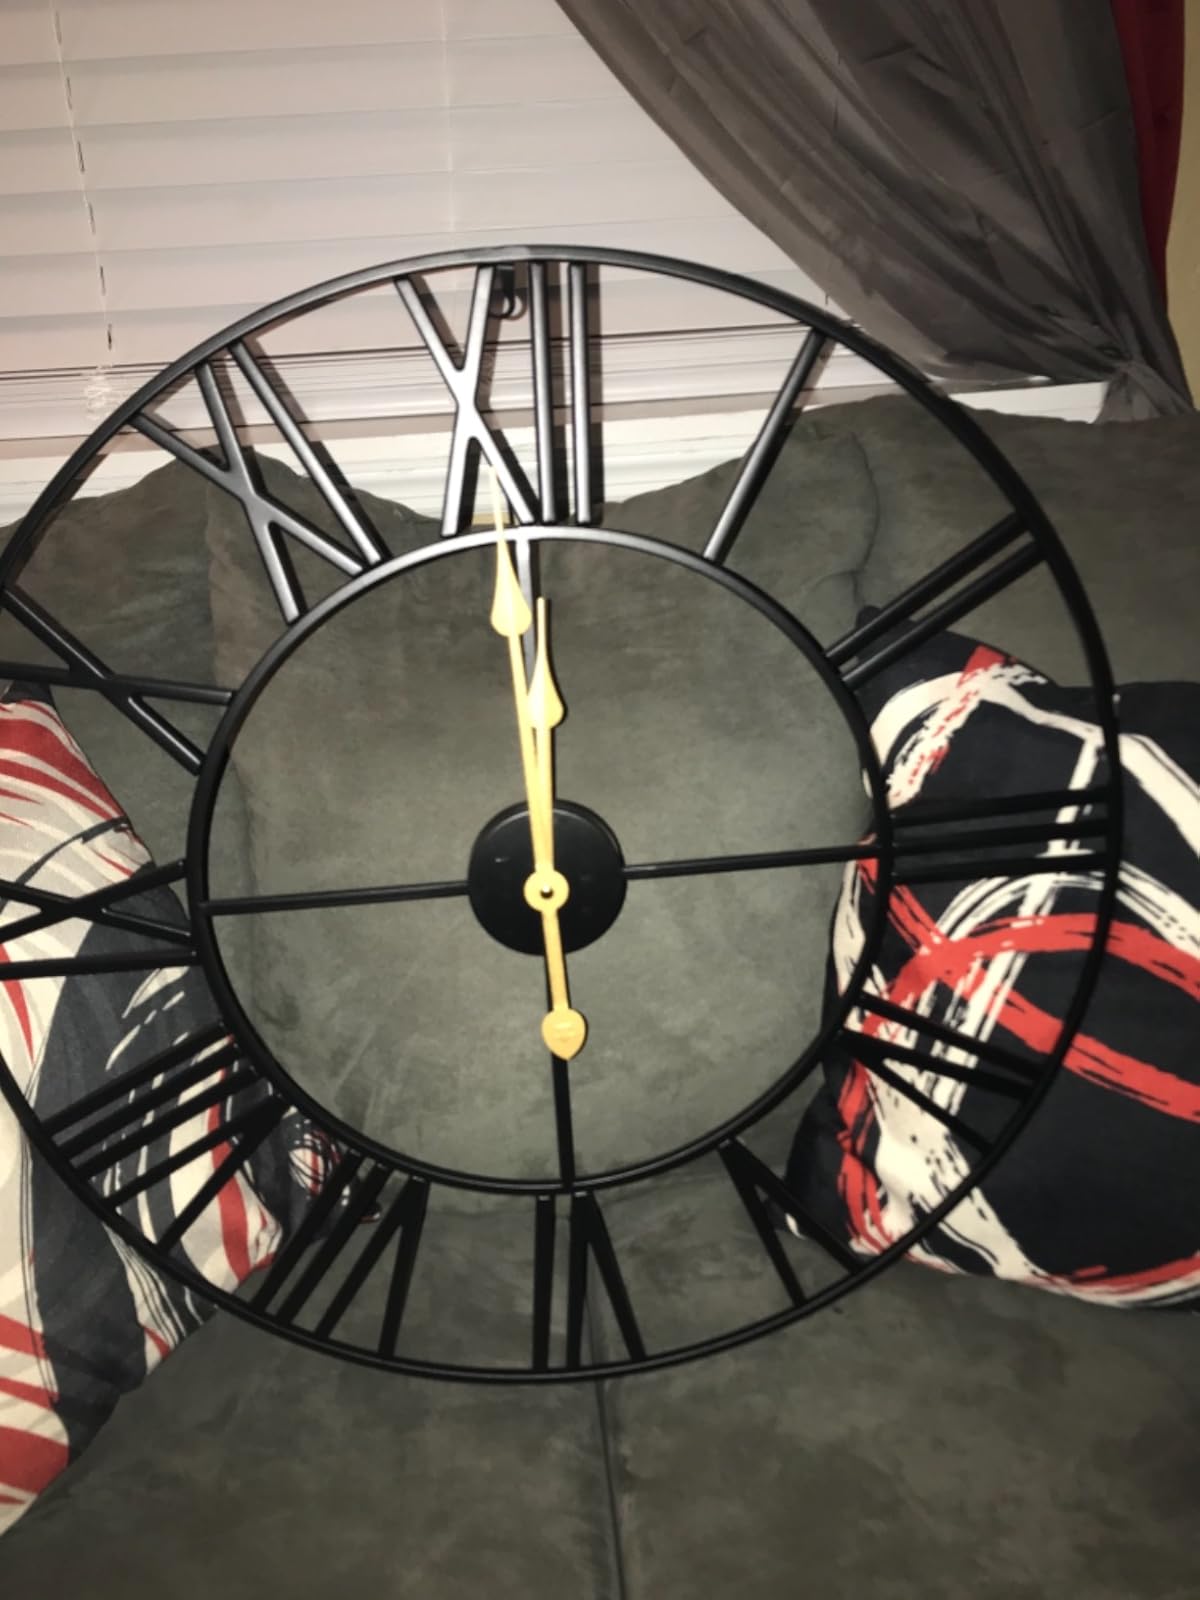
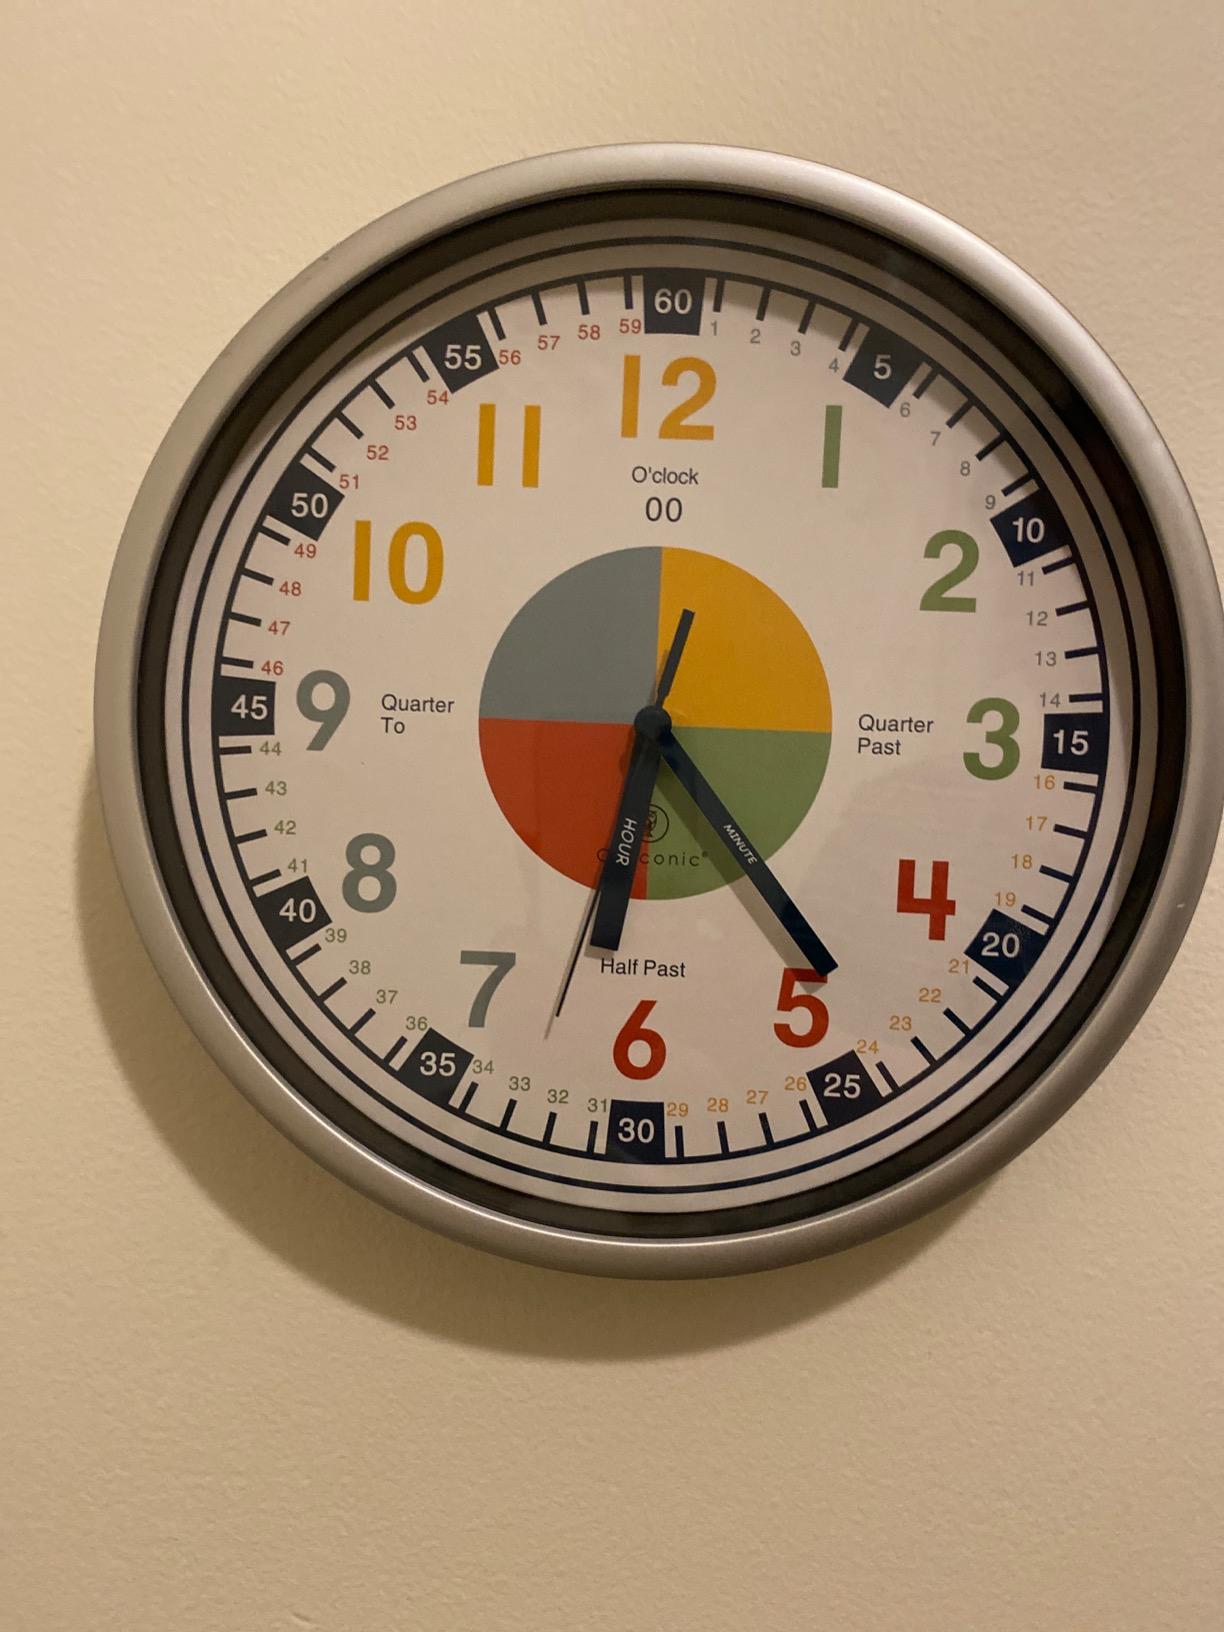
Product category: clock
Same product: no